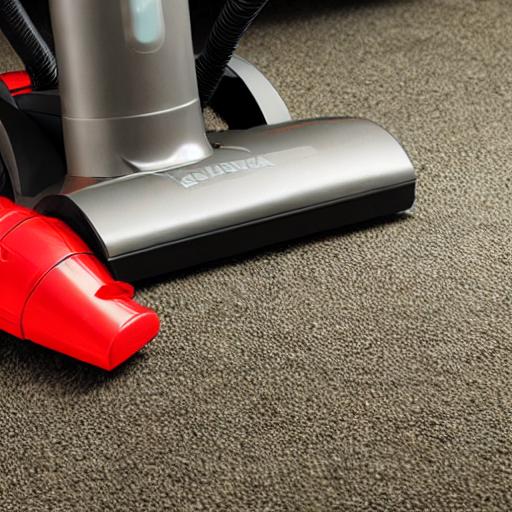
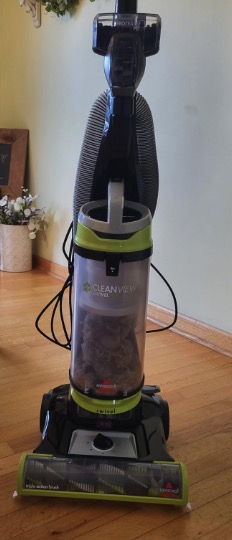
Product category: items_vacuum
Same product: no